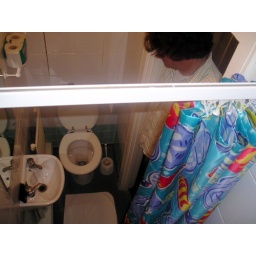
Our bathroom in london, notice how close the toilet is to the sink